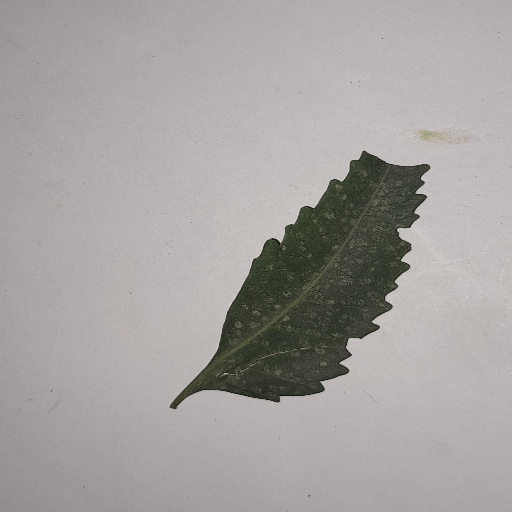
Species: Neem
Leaf condition: Powdery Mildew